List of measuring instruments

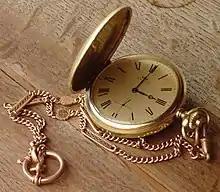
Watch, a time measurement device

A "measuring instrument" is a device to measure a physical quantity. In the physical sciences, quality assurance, and engineering, "measurement" is the activity of obtaining and comparing physical quantities of real-world objects and events. Established standard objects and events are used as "units", and the process of measurement gives a number relating the item under study and the referenced unit of measurement. Measuring instruments, and formal test methods which define the instrument's use, are the means by which these relations of numbers are obtained. All measuring instruments are subject to varying degrees of instrument error and measurement uncertainty.